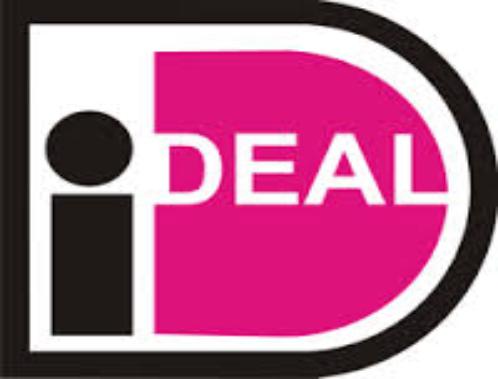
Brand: Ideal
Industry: Others